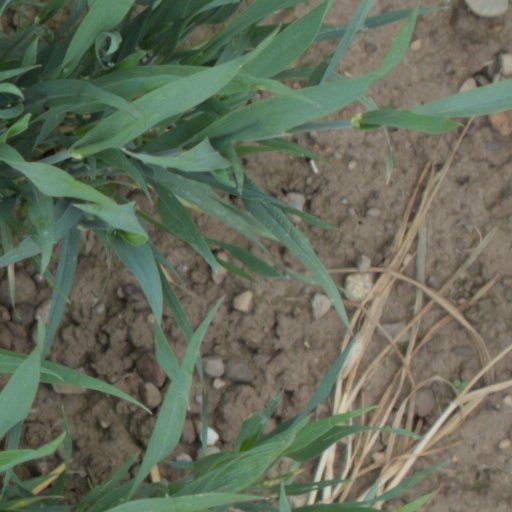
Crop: wheat